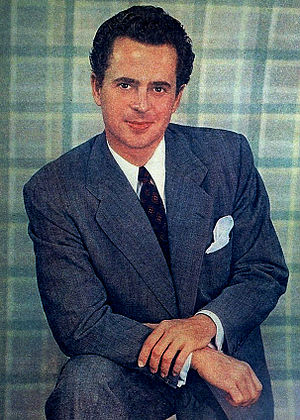
Larry Parks
Larry Parks var en amerikansk teater- og filmskuespiller. Hans karriere havde medtaget både biroller og hovedroller før det endte, da han indrømmede, at han engang havde været medlem af en celle i USA's kommunistiske parti. Som følge heraf blev han sortlistet af alle Hollywood-studioer. Hans mest kendte roller var som Al Jolson, som han skildrede i to film, Hele verdens sanger og Sangen er mit liv.